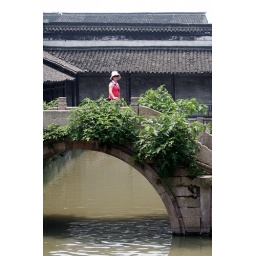
Lass in red enlivening aged oval-shaped stone bridge, taken in Wuzhen Hangzhou CHINA.